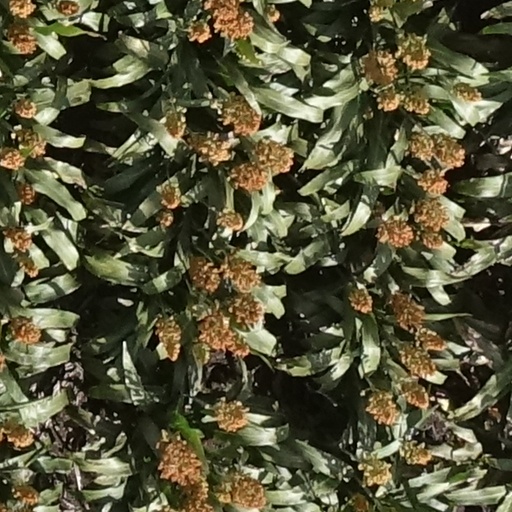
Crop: sorghum